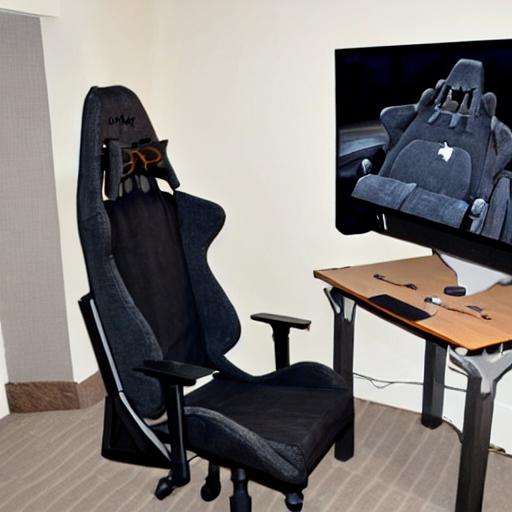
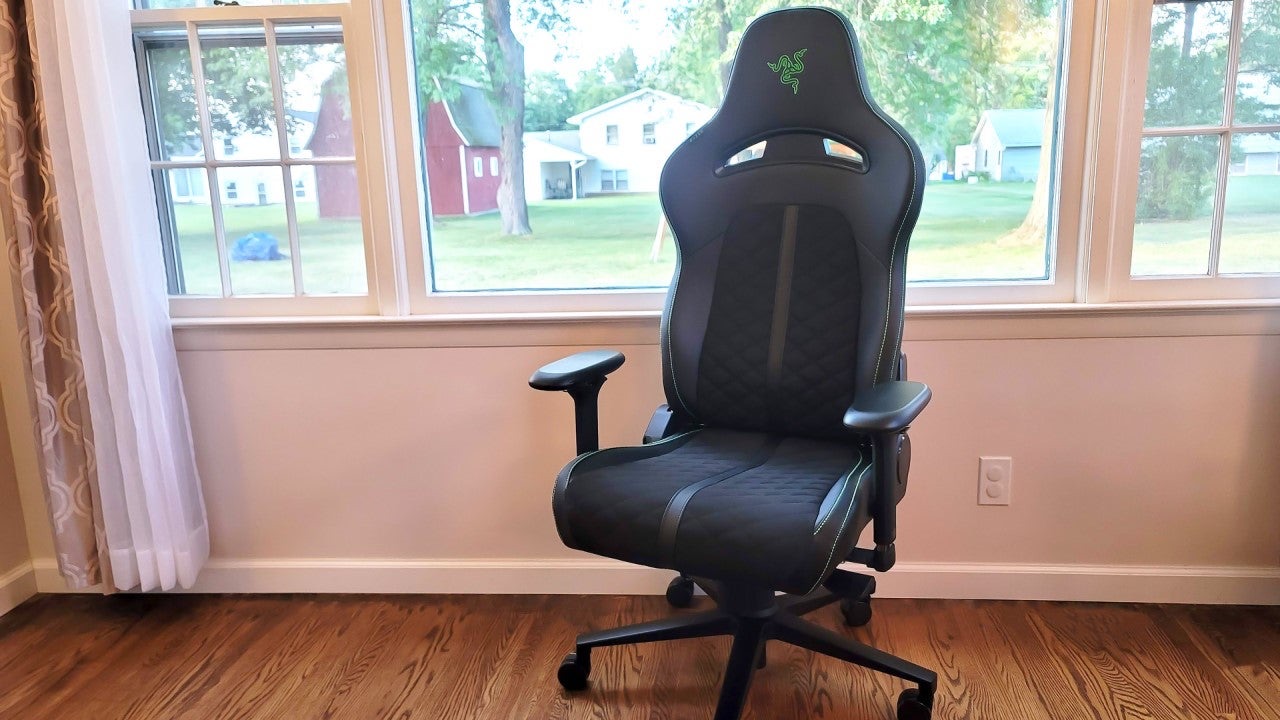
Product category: items_chair
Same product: no